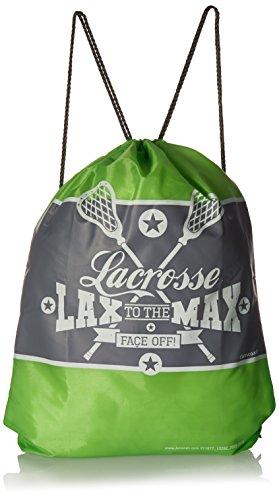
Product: amscan 211577 Crosse Check Drawstring Backpack, Multi
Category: Clothing, Shoes & Jewelry | Luggage & Travel Gear | Gym Bags | Drawstring Bags
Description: Made from 100% Polyester woven fabric.
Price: $4.20
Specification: ProductDimensions:10x7.2x2.3inches|ItemWeight:1.92ounces|ShippingWeight:1.92ounces(Viewshippingratesandpolicies)|ASIN:B06XXNP4RR|Itemmodelnumber:211577|Manufacturerrecommendedage:4-12years